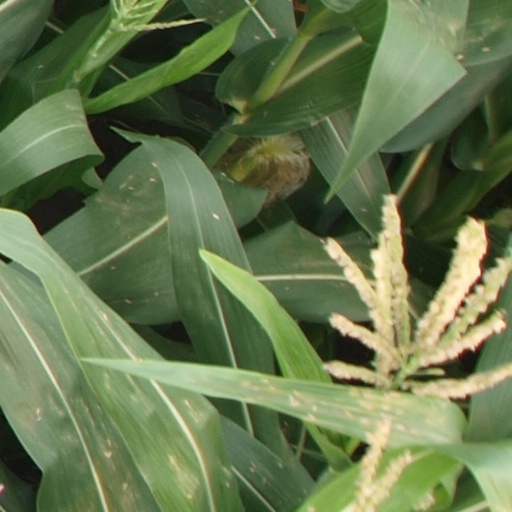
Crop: maize; corn